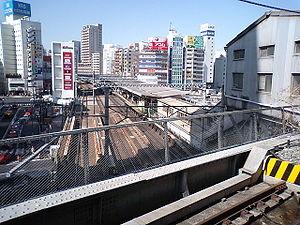
La gare de Gotanda est une gare ferroviaire de la ville de Tokyo au Japon. Elle est située dans le quartier Gotanda de l'arrondissement de Shinagawa. La gare est desservie par les lignes des compagnies JR East, Tōkyū et Toei.